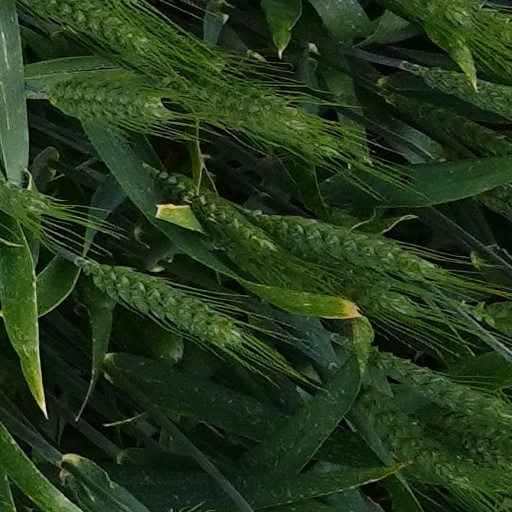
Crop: wheat